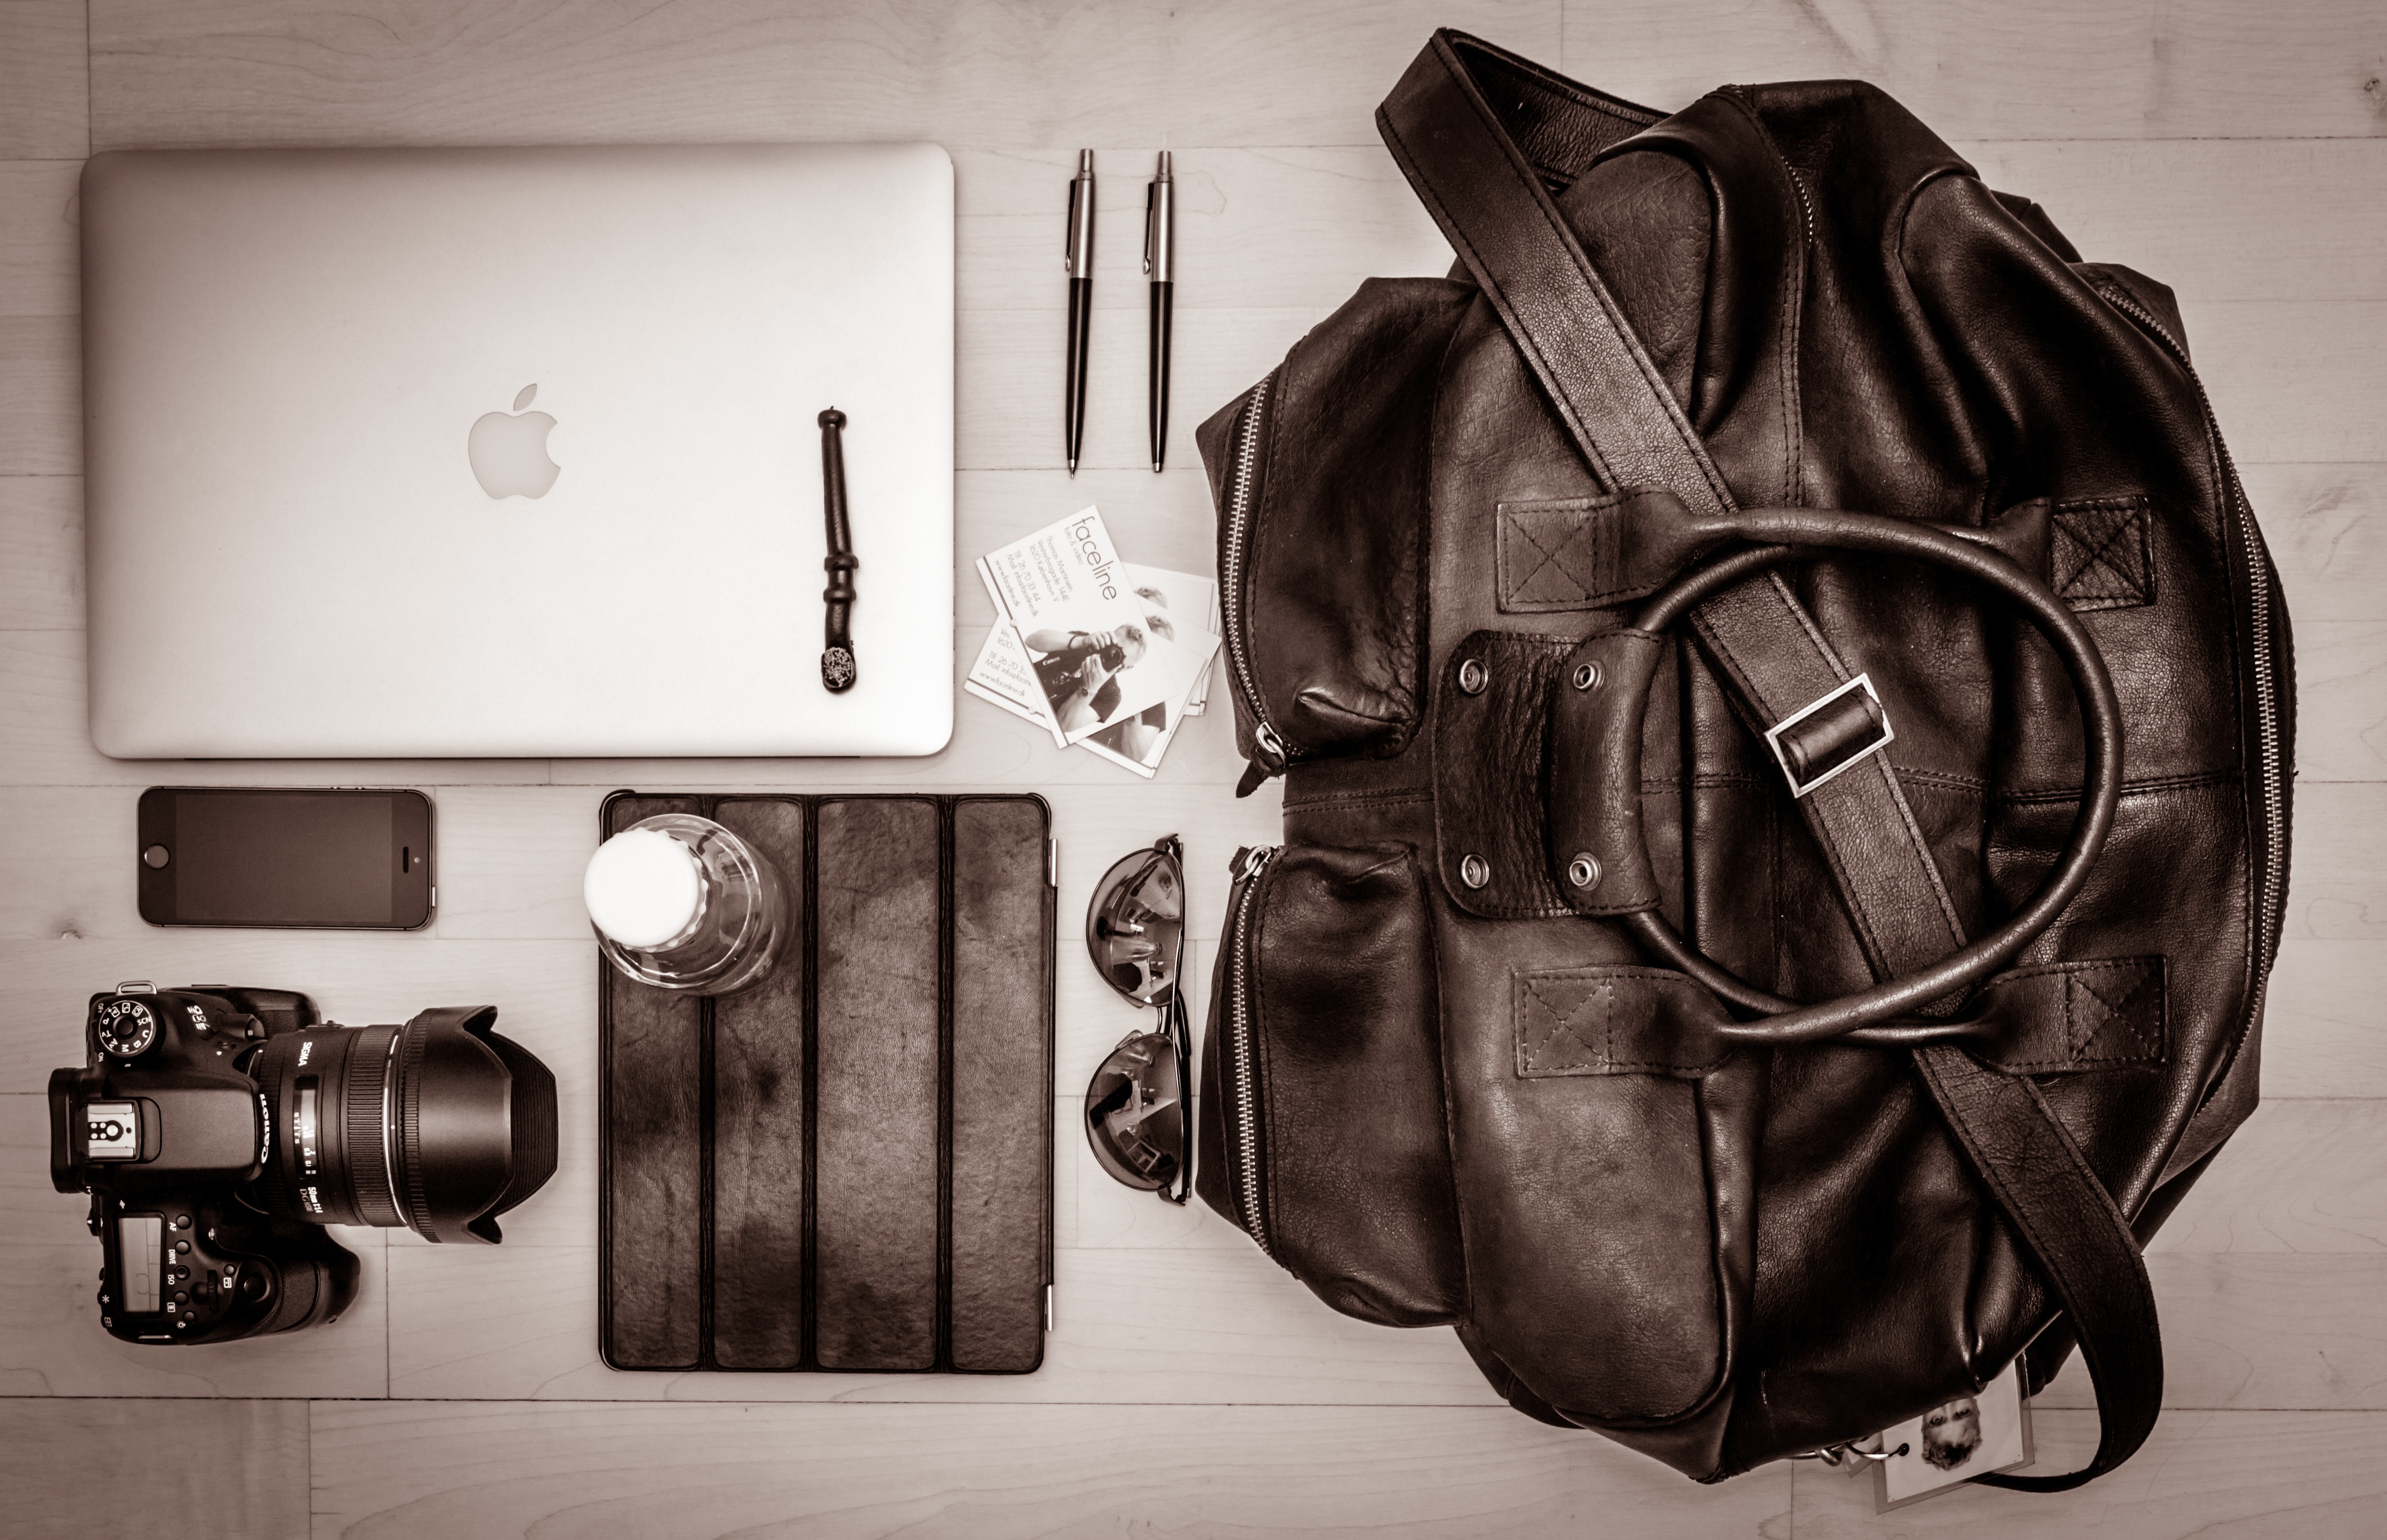
black and white, white, bag, clothing, black, monochrome, handbag, brand, art, photograph, monochrome photography